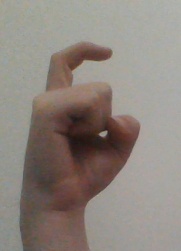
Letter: ra